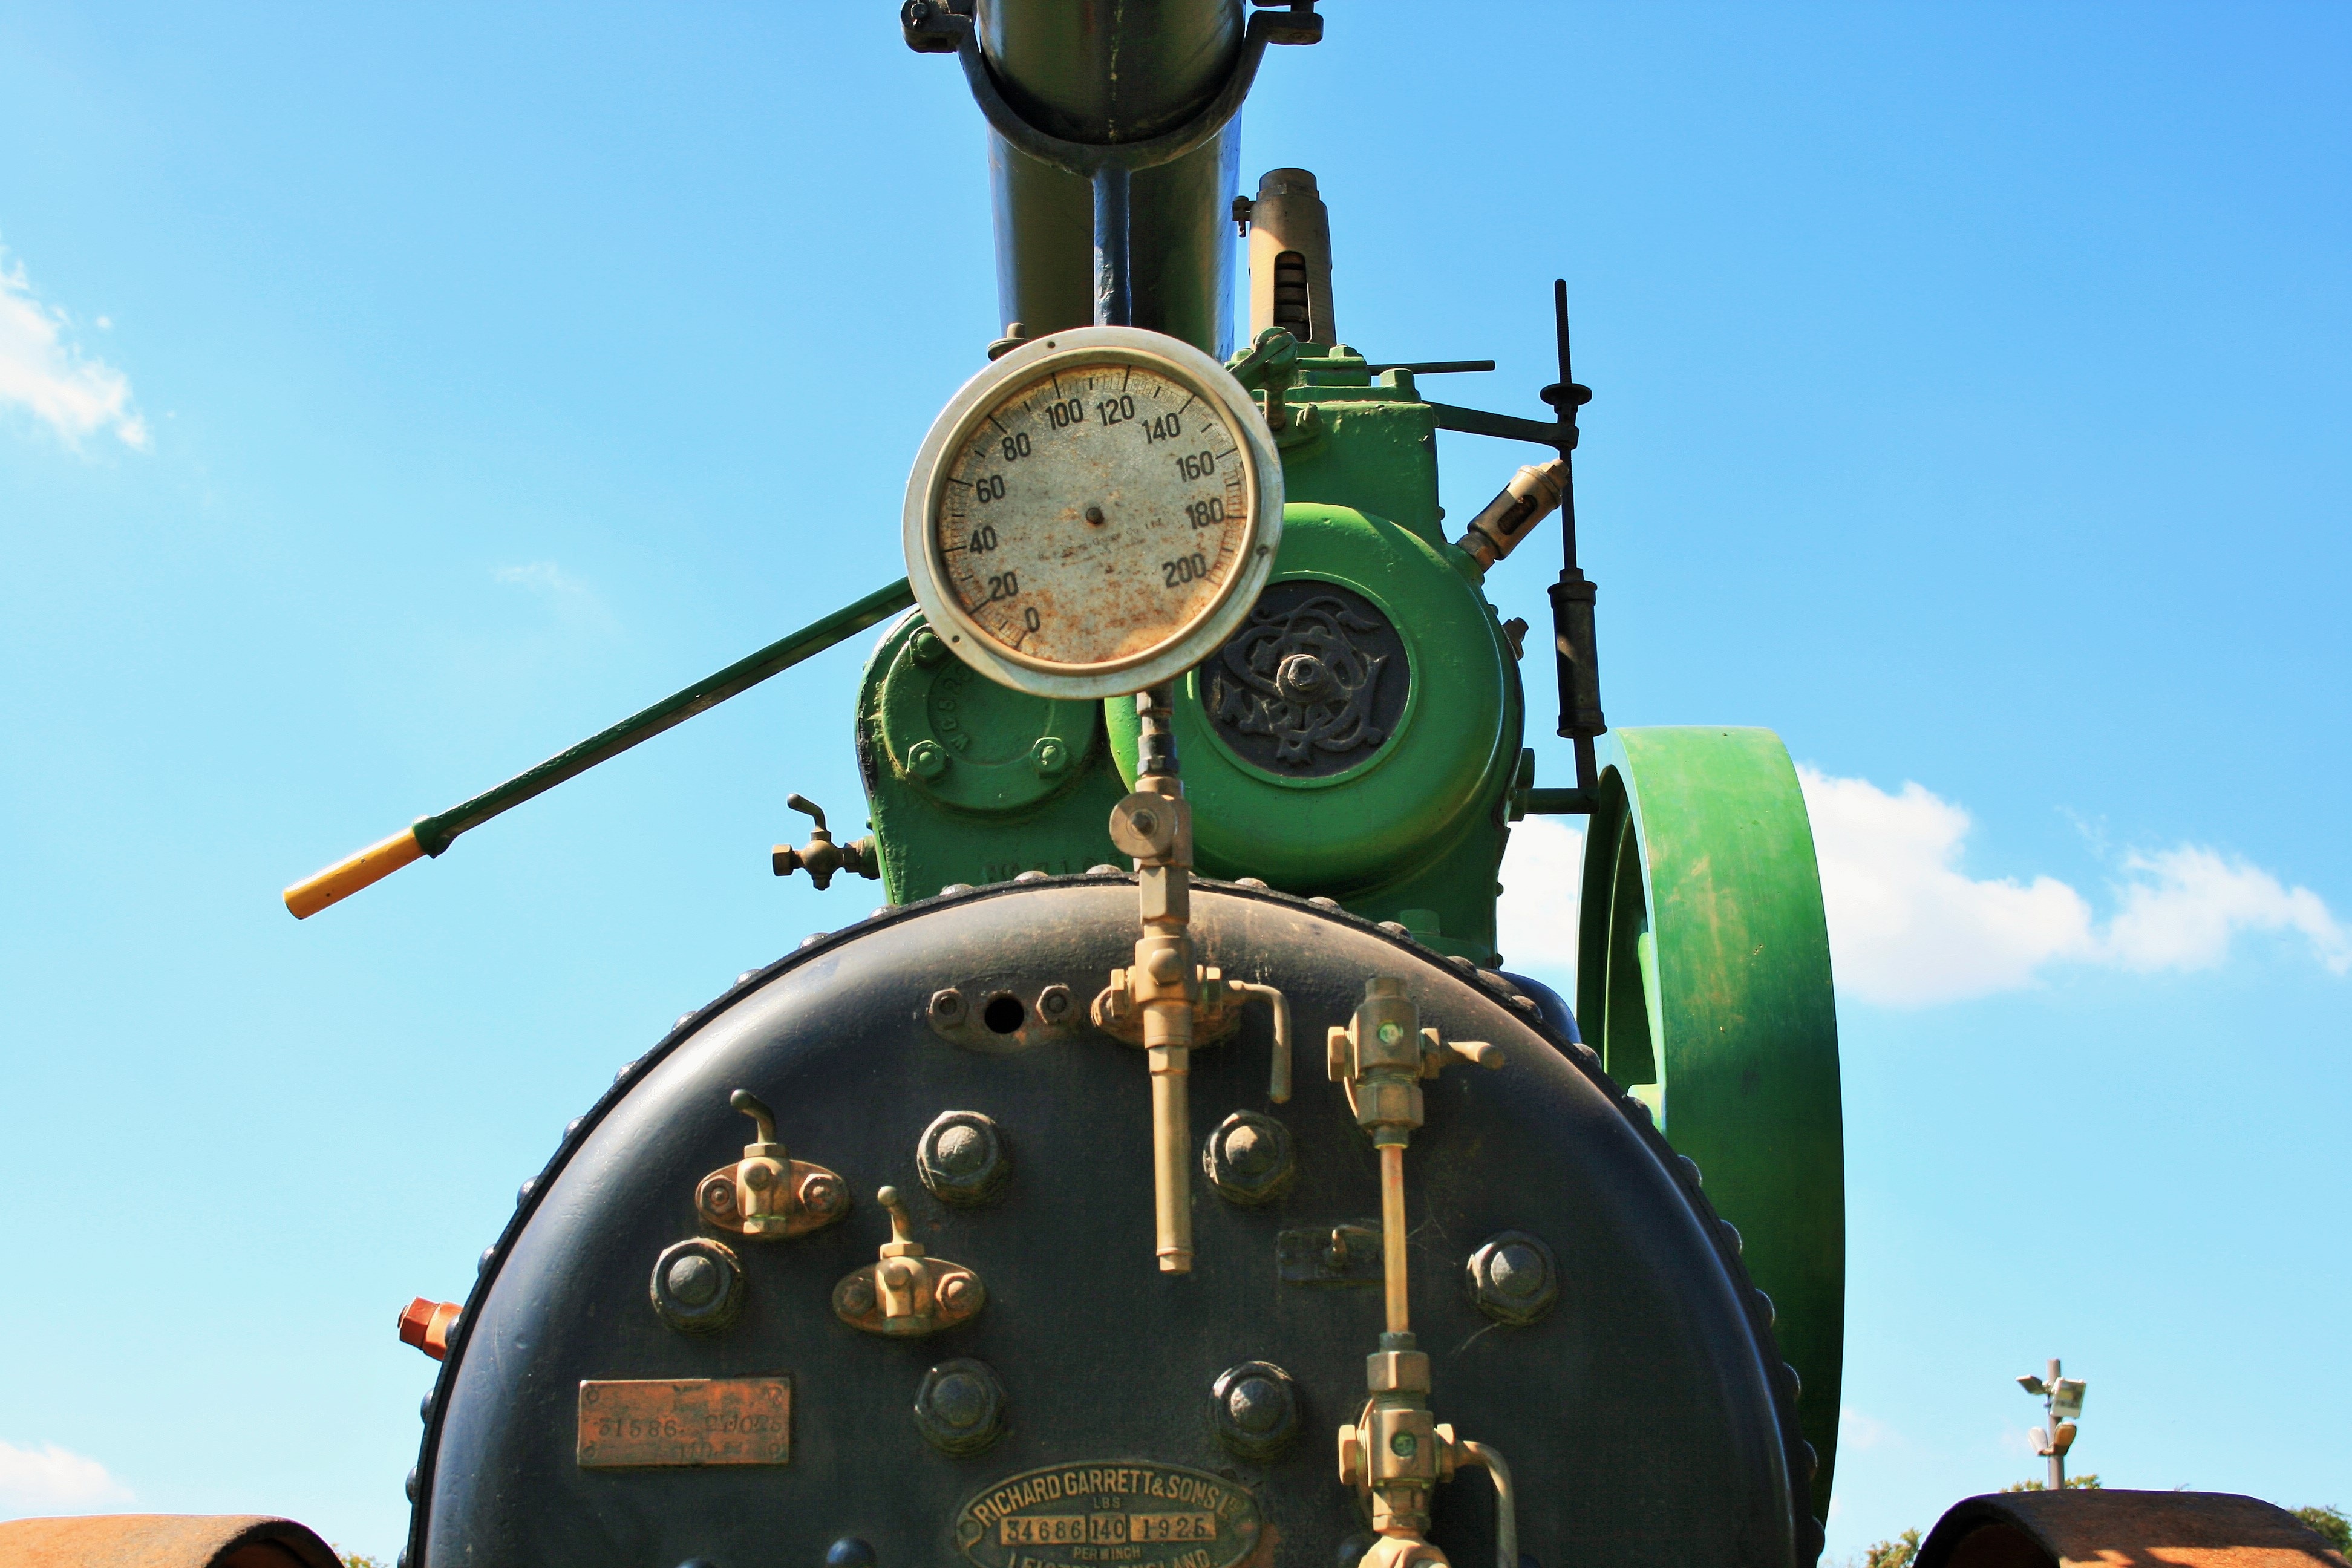
mobile, aircraft, green, vehicle, museum, aviation, black, agriculture, helicopter, power, steam engine, air force, atmosphere of earth, aircraft engine